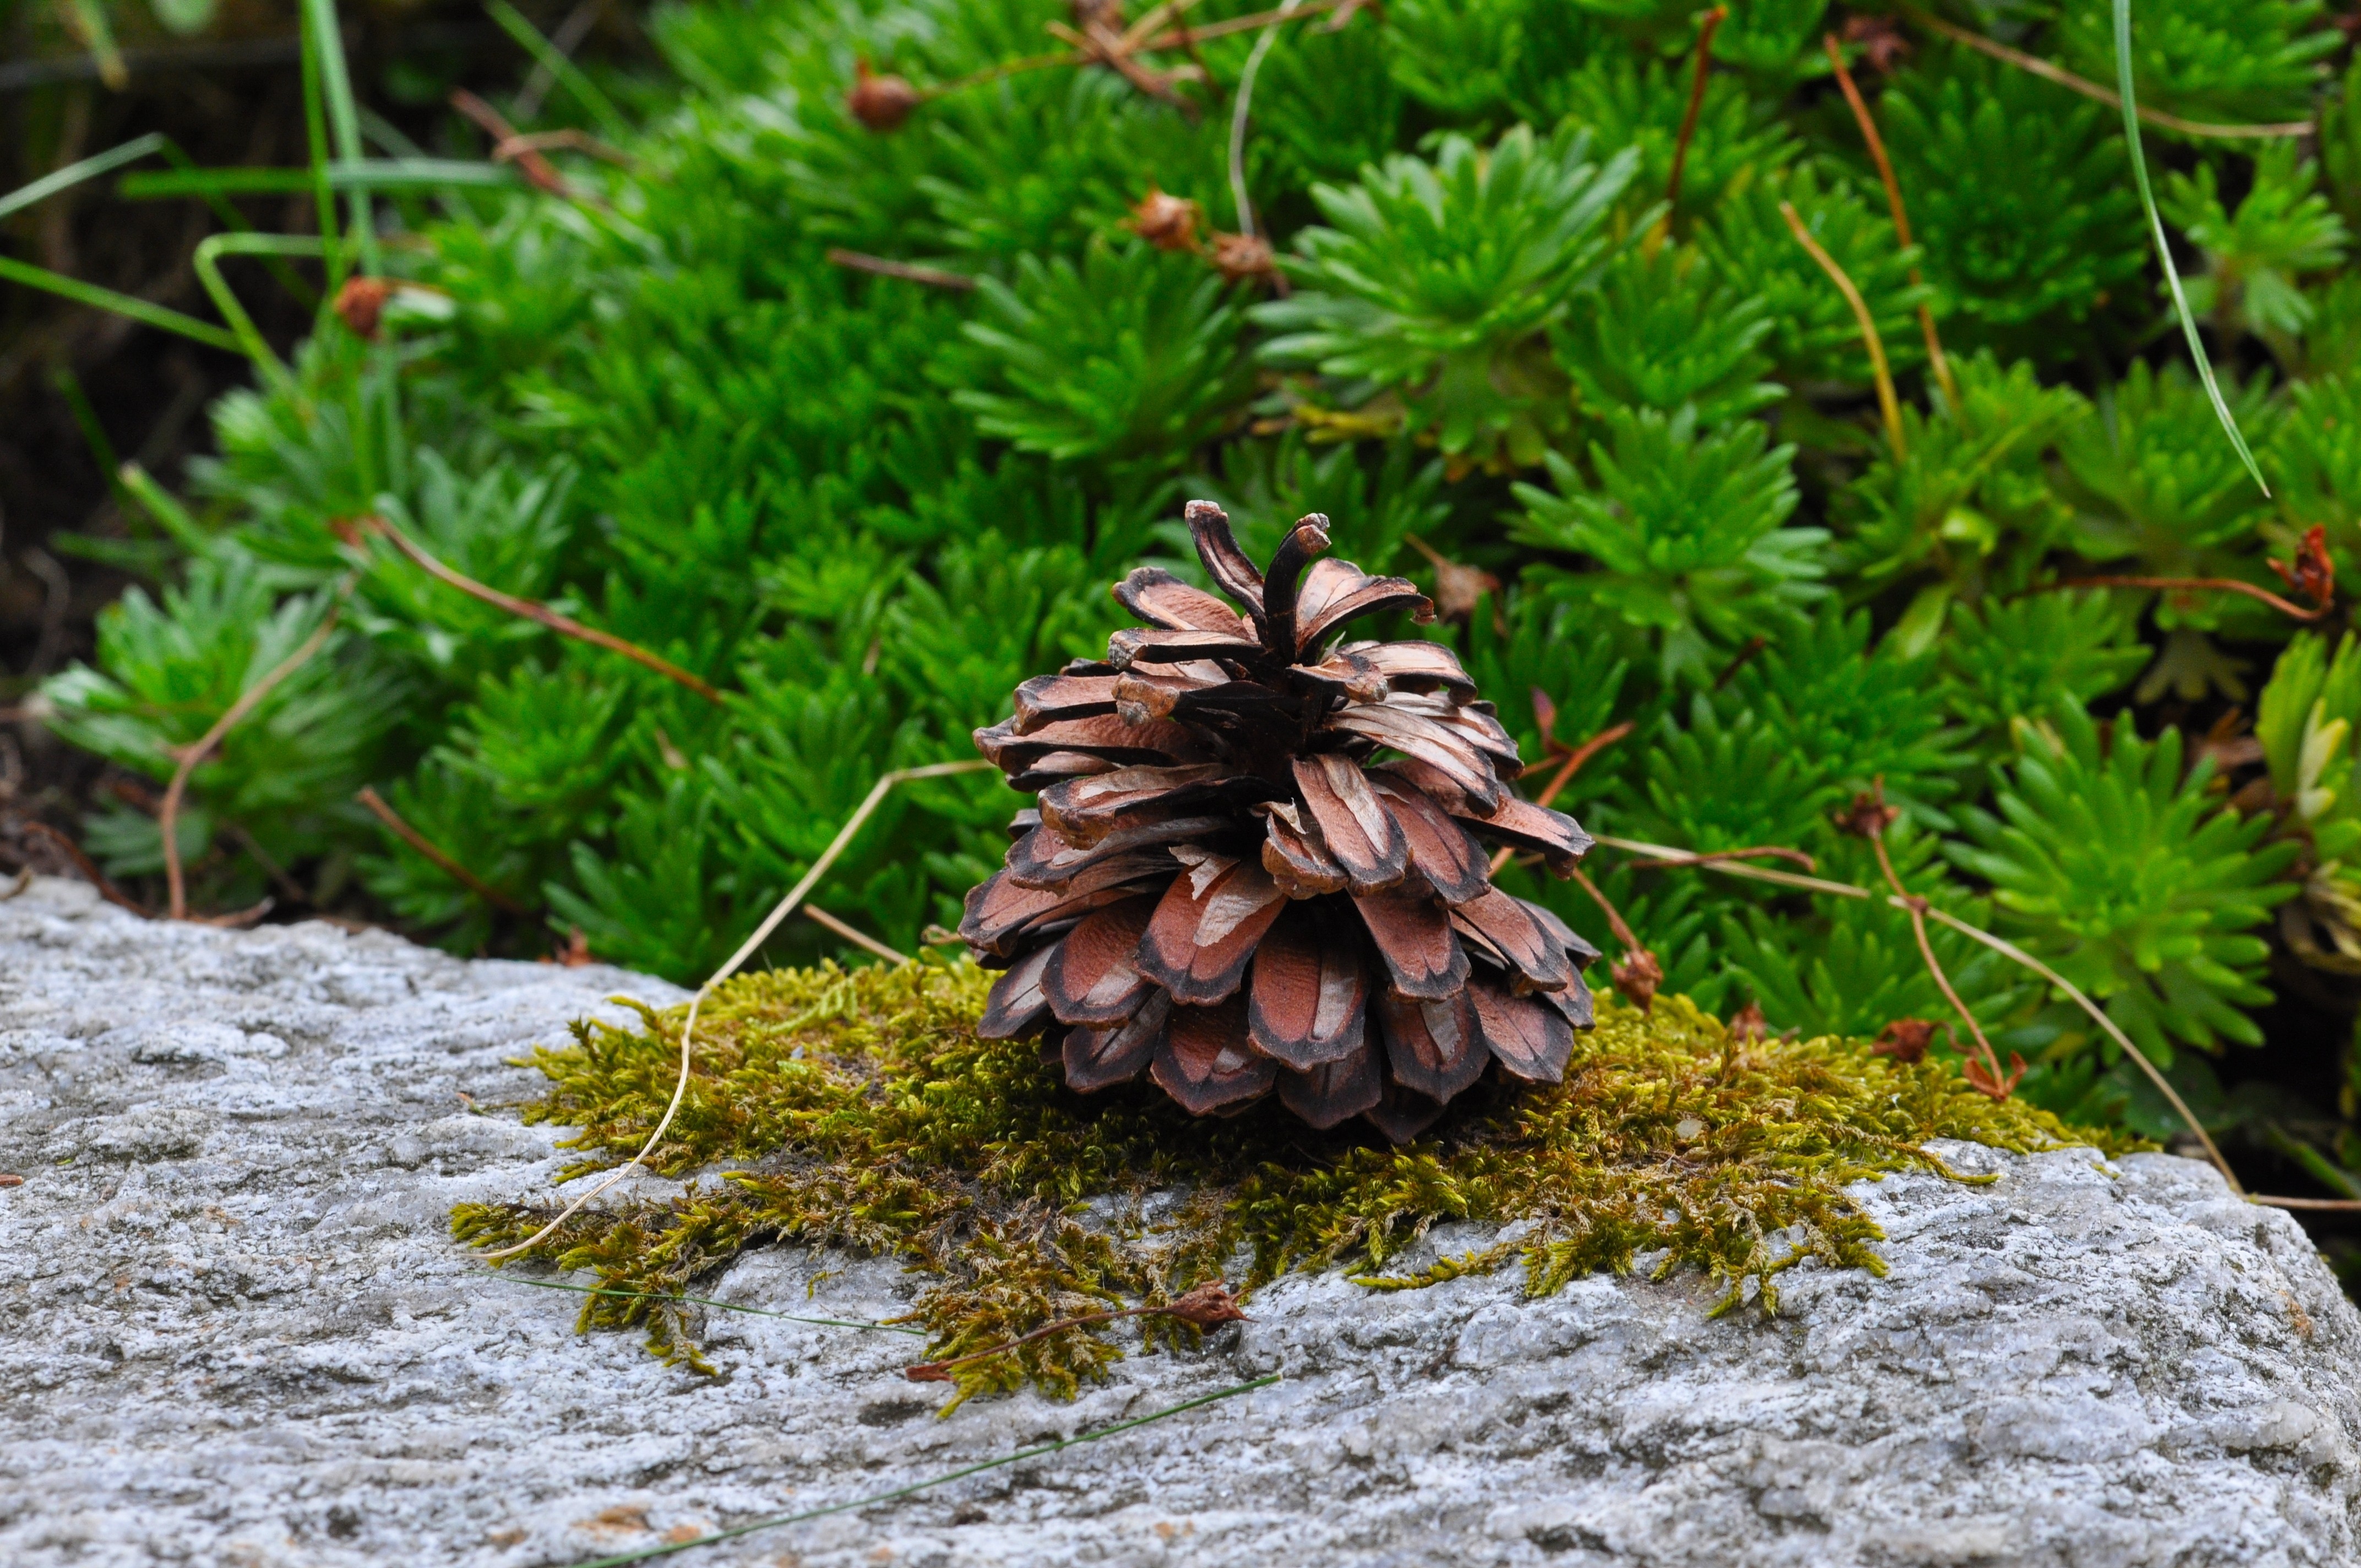
tree, nature, forest, branch, plant, leaf, flower, stone, moss, pine, soil, botany, fir, flora, conifer, spruce, woodland, larch, pine cones, pine family, woody plant, land plant, conifer cone